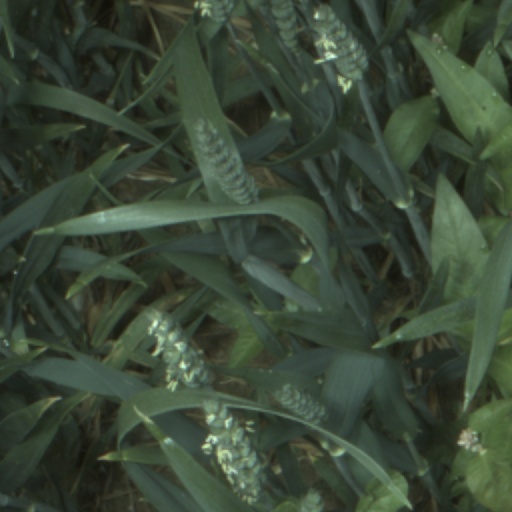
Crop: wheat